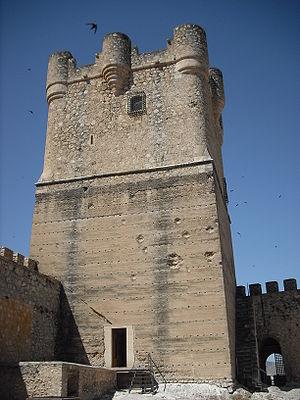
Cette liste non exhaustive répertorie les principaux châteaux en Espagne. Ils sont classés par communauté autonome.